Vogue (song)

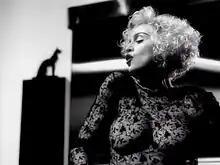
A scene showing Madonna wearing a sheer lace blouse, which she refused to remove following MTV's request

The black-and-white video begins with a feather curtain covering the screen. As they are disclosed, several dancers are shown posing like statues amid Greek statues and paintings. Madonna begins singing the song as she turns around and strikes a pose, while dancers are marching fashionly, with others sitting on chairs. During the first verse, images of the singer wearing a sheer lace dress are intercalated with shots of her floating above a satin covered floor. As the first chorus begins, Madonna is seen wearing a tunic accompanied by three male dancers all dressed in black in front of a black background, executing a choreography performed only with their hands, standing still. In the second verse, the singer walks in front of a huge window, wearing a black long dress.